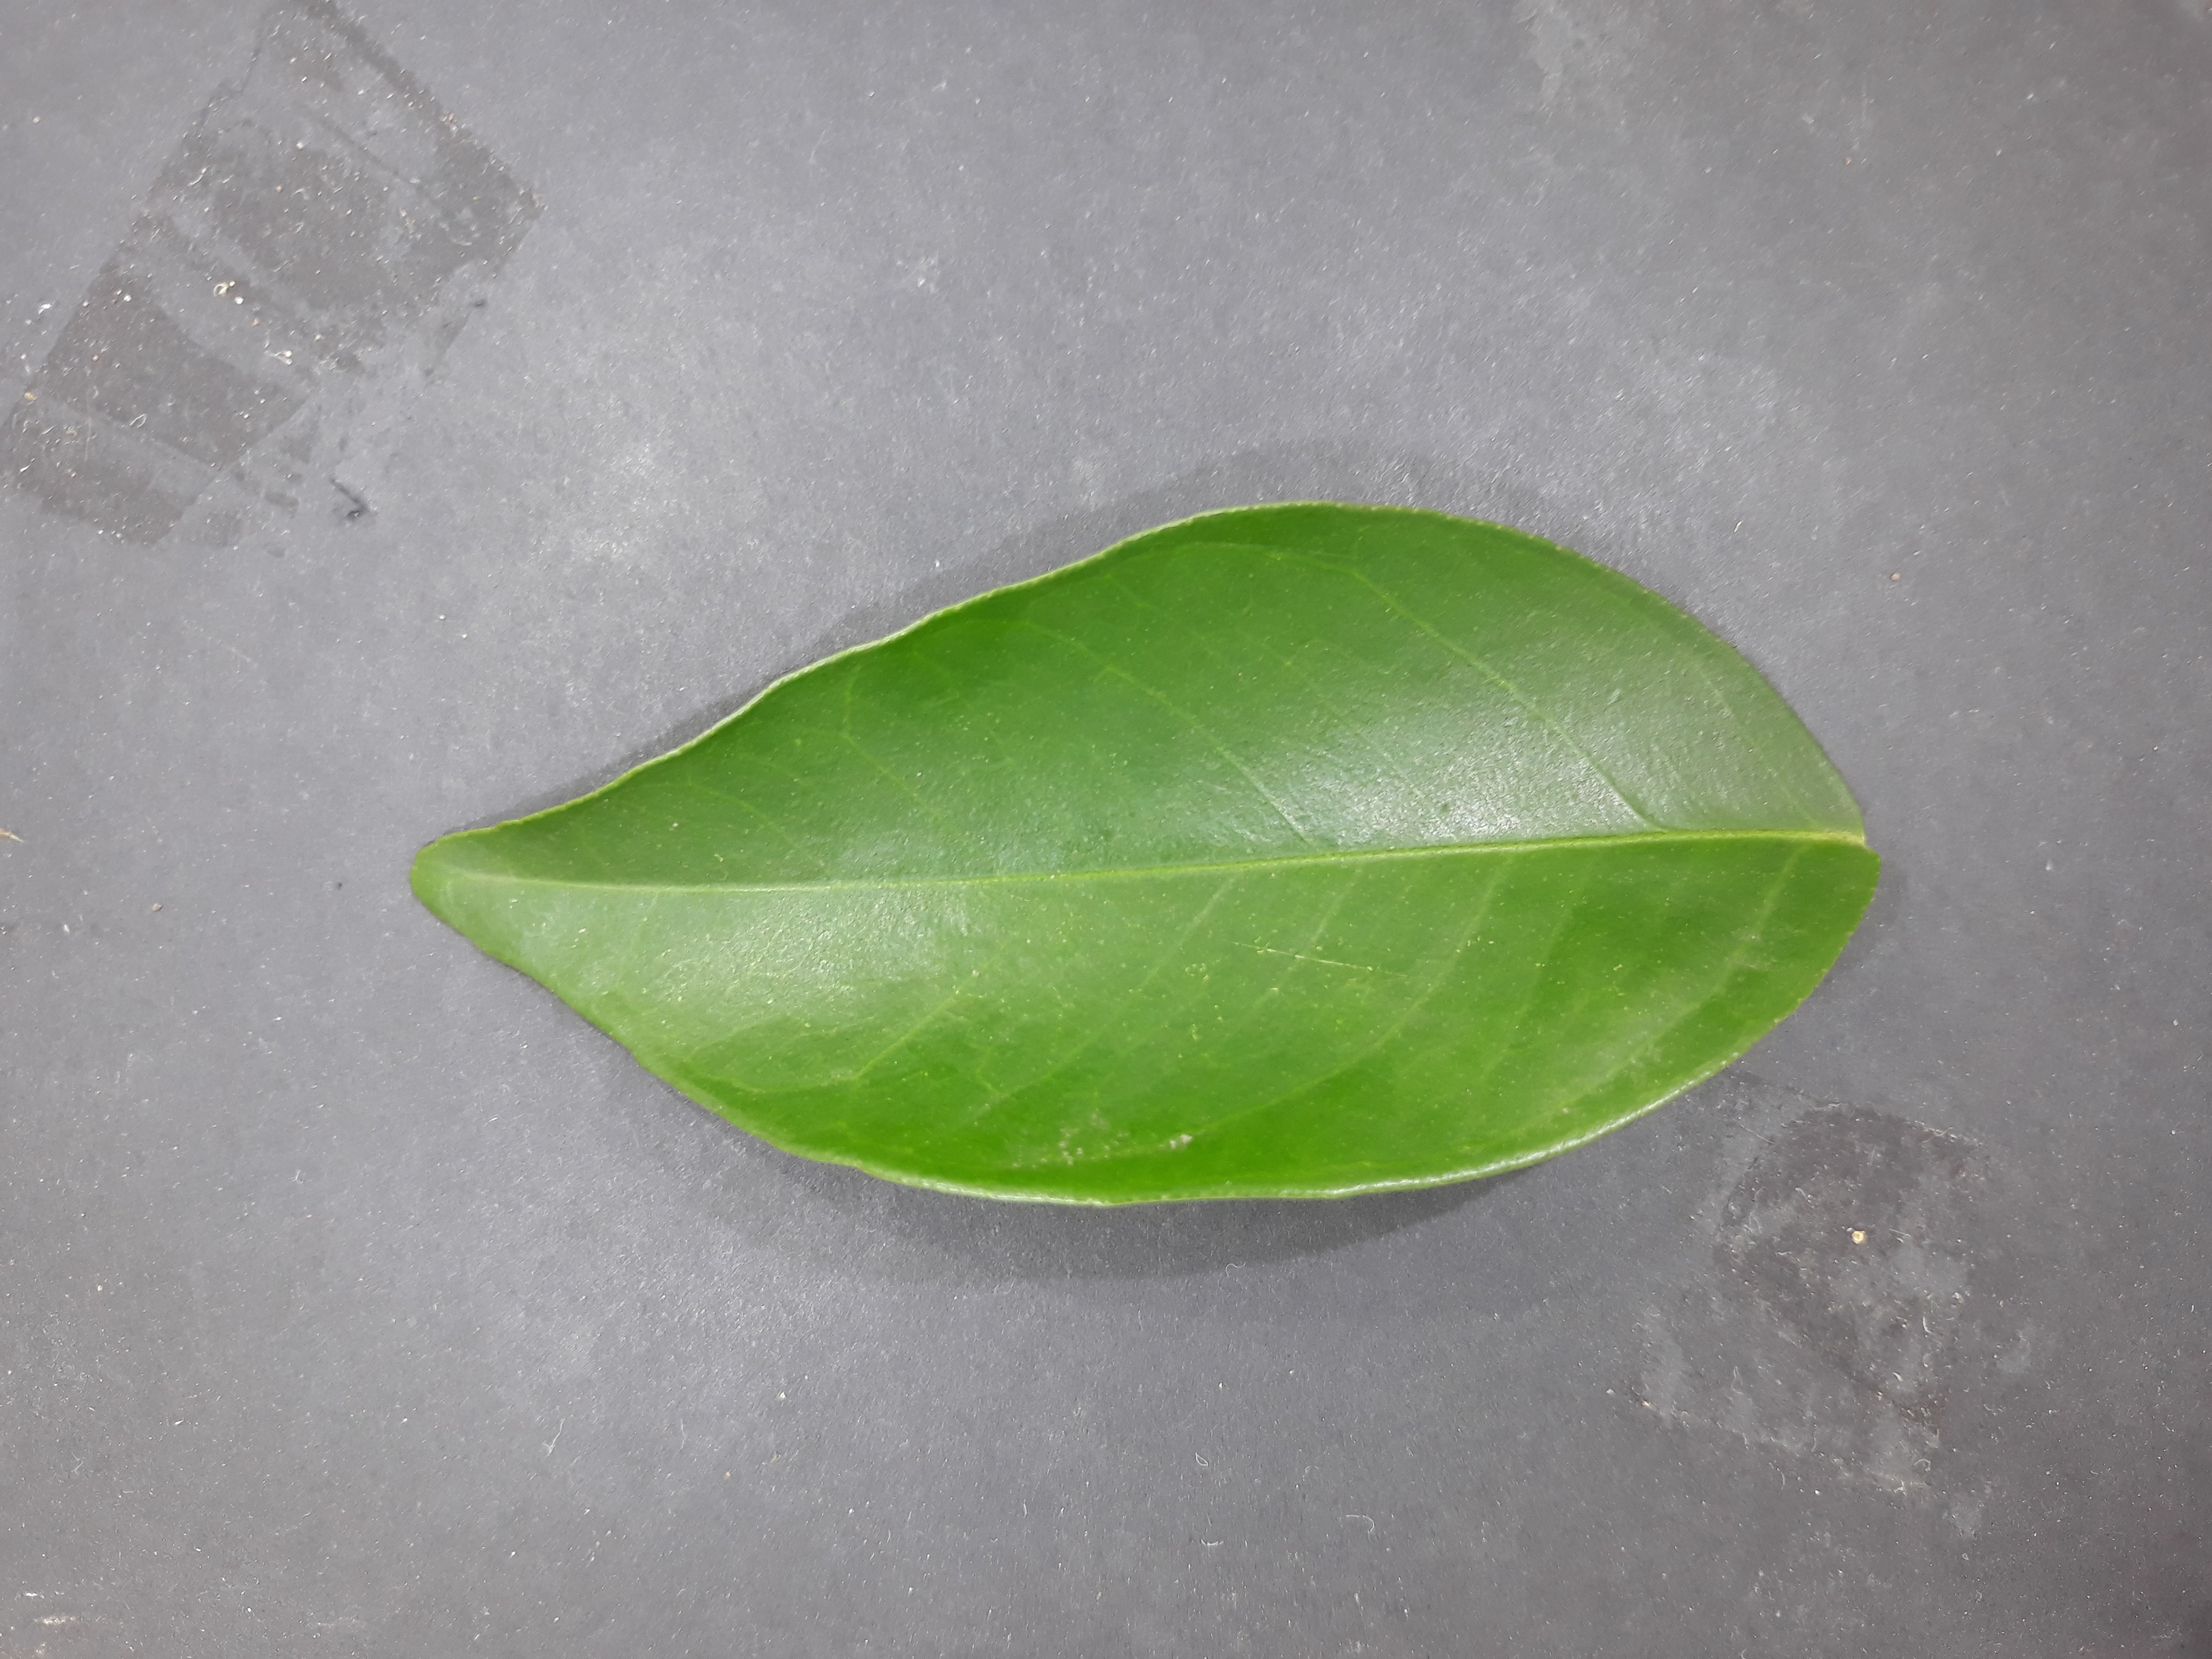
Label: Healthy